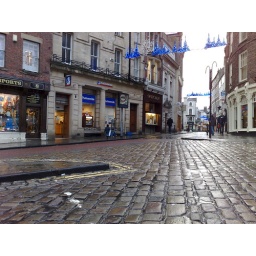
Waiting in the car in Durham market place.